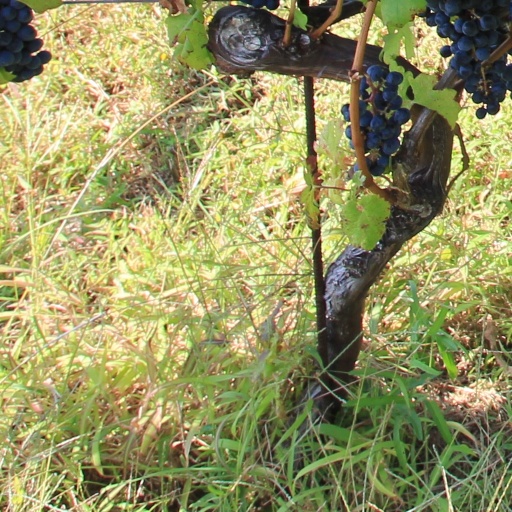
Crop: grape